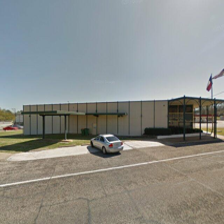
Label: streetView